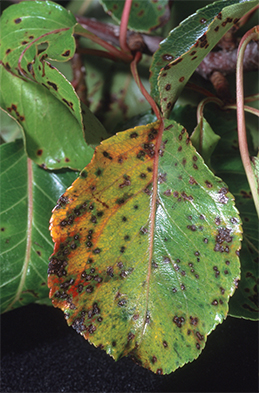
Plant: Cherry
Disease: cherry leaf spot